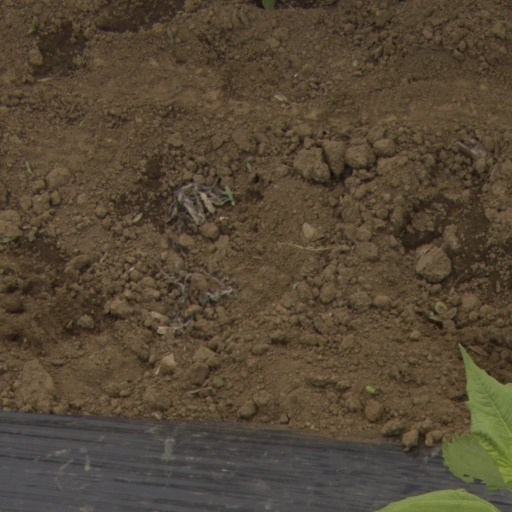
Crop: Jerusalem artichoke